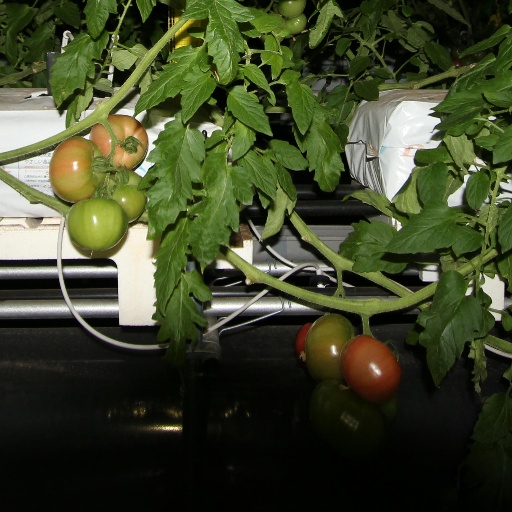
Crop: tomato